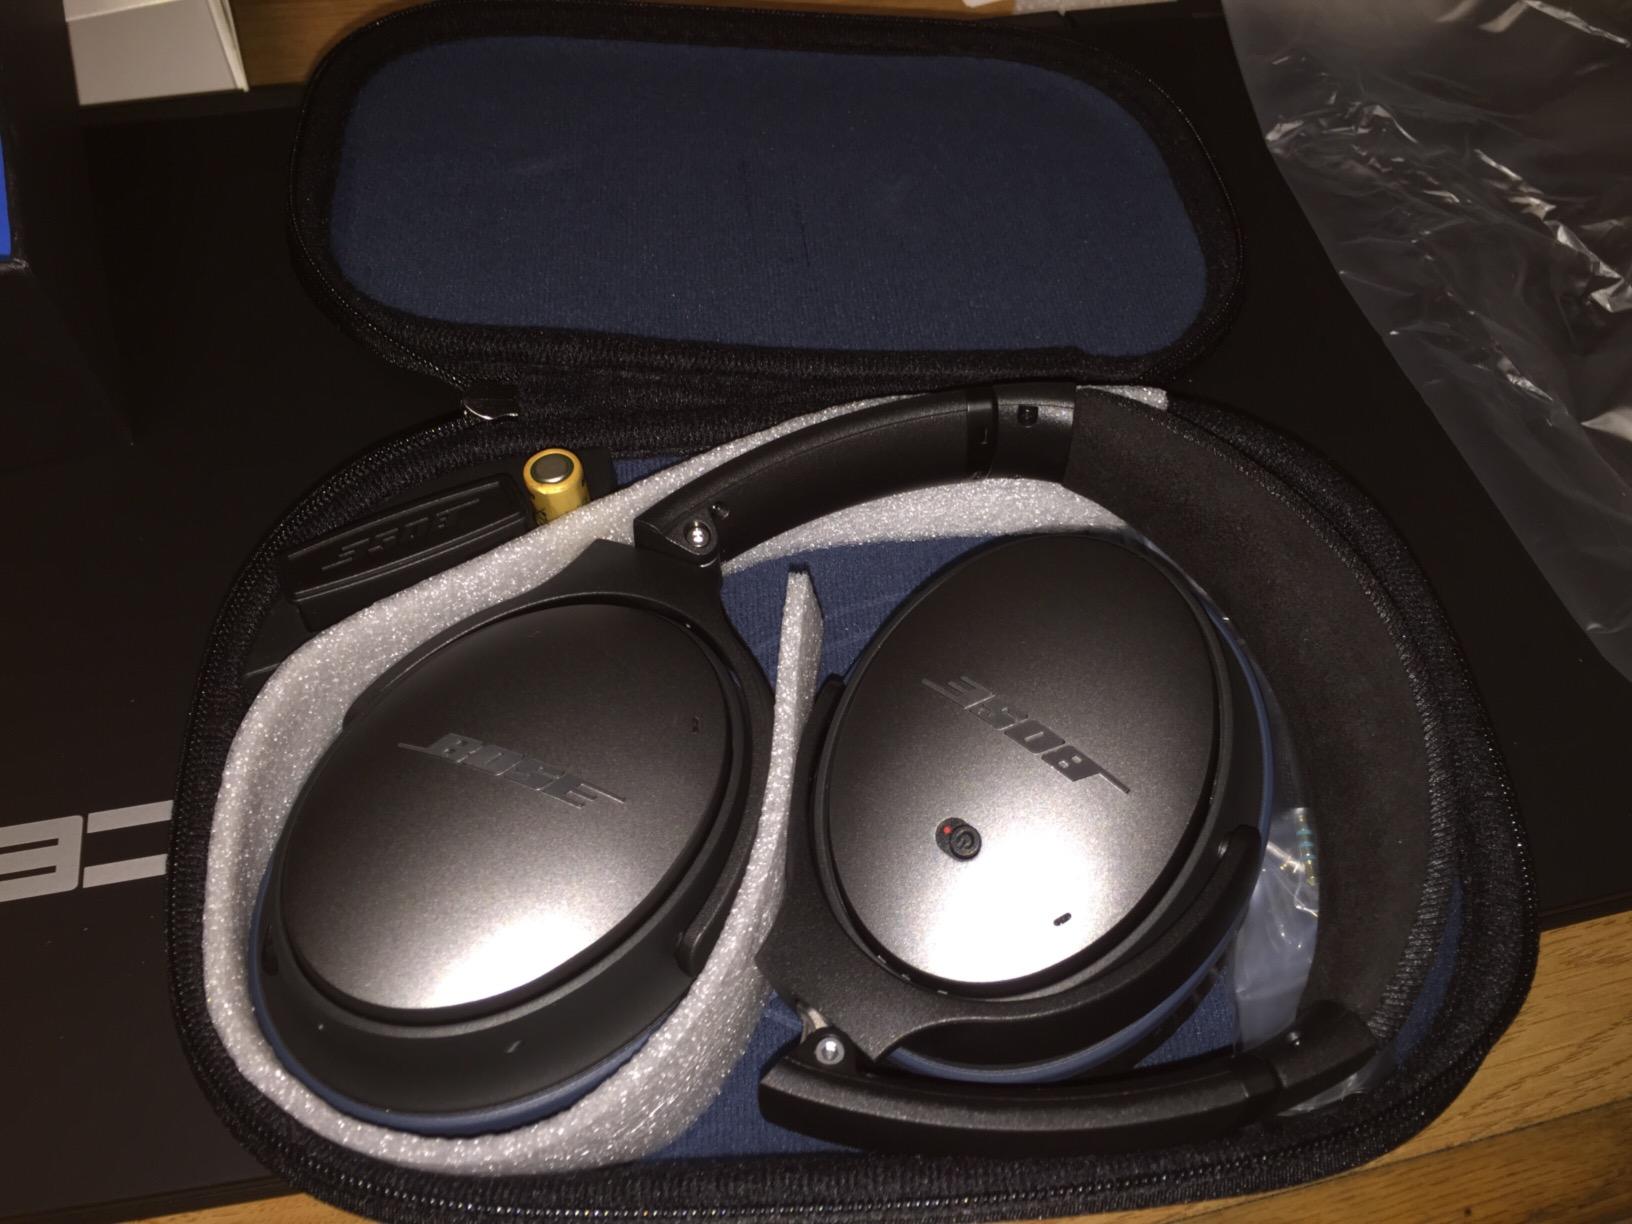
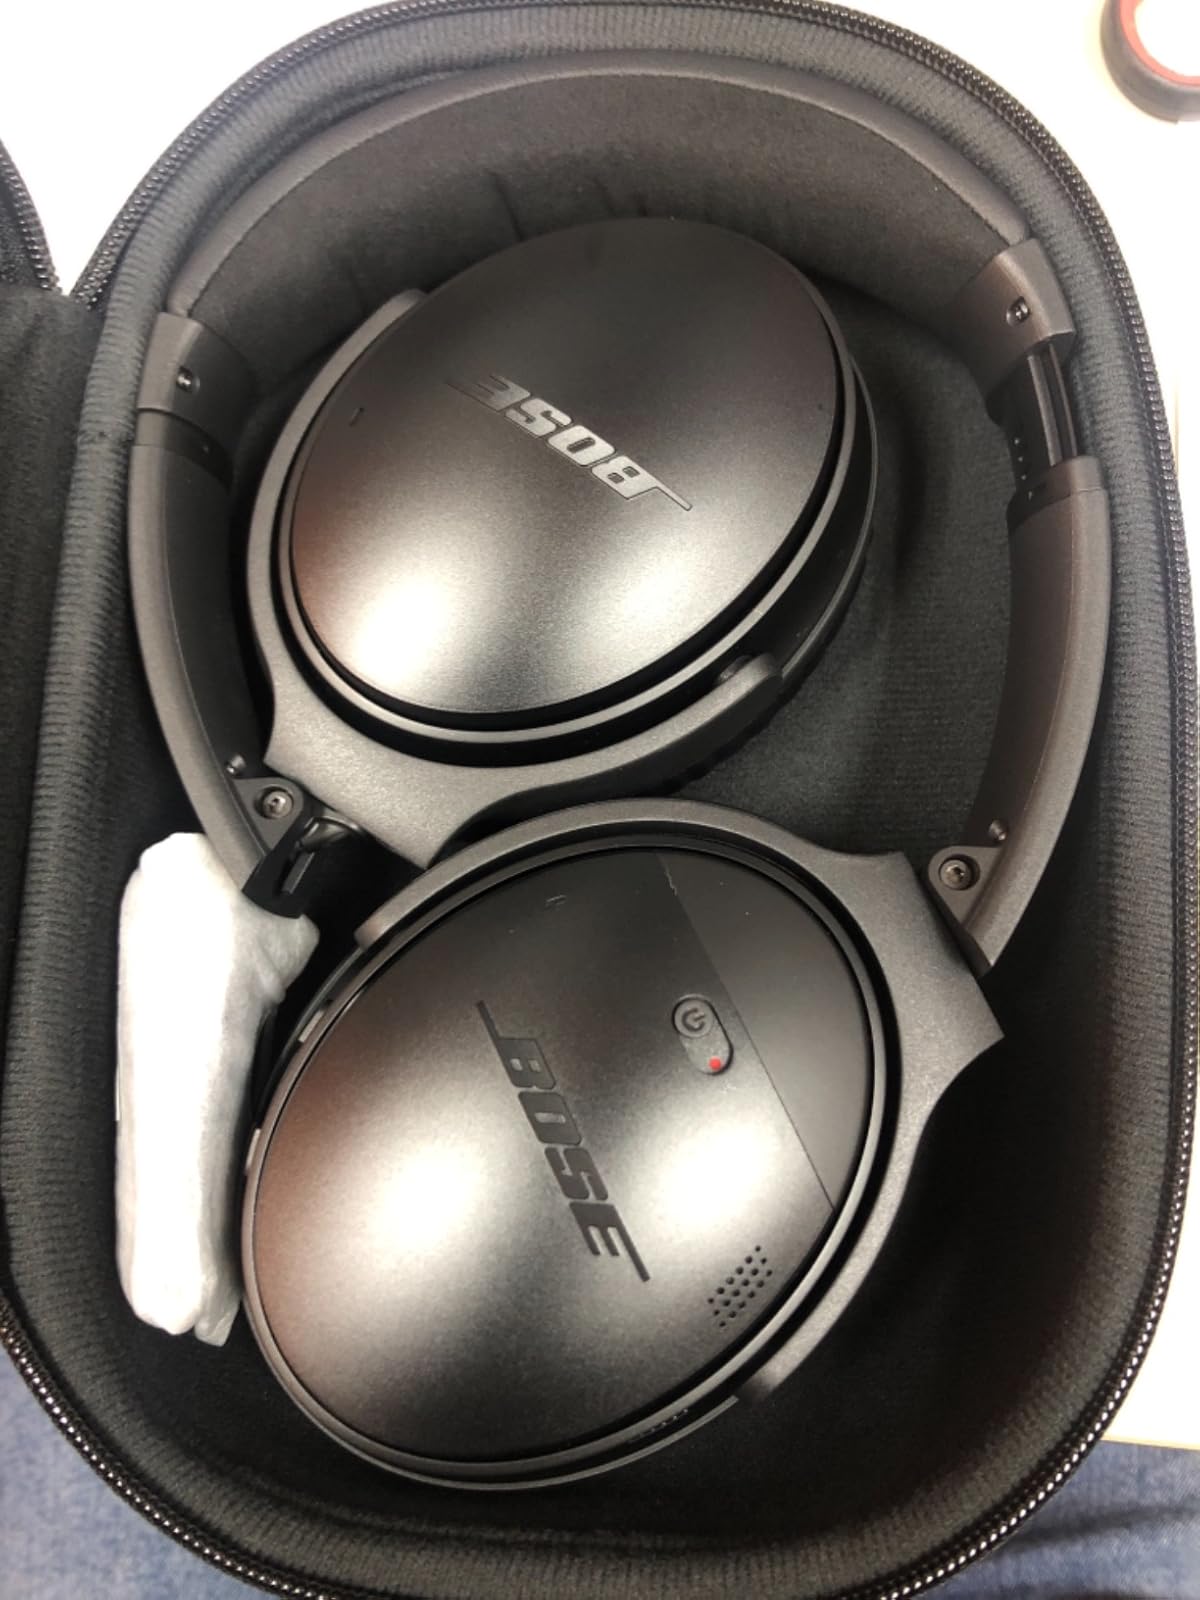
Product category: headphones
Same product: no